Answer in natural language. Considering the relative positions, where is brown side table with a drawer with respect to room with bed covered in bedsheet? Choose between the following options: right or left
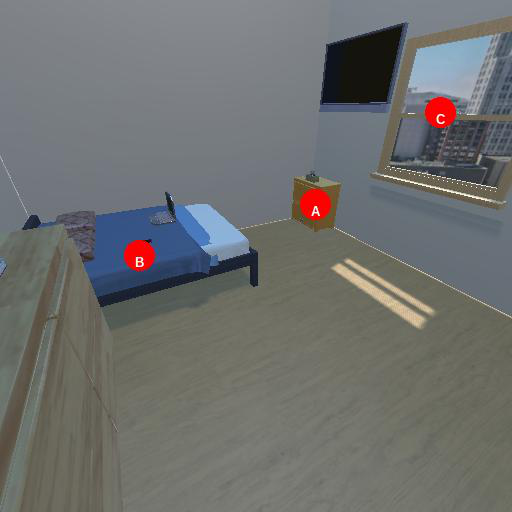
<answer>right</answer>